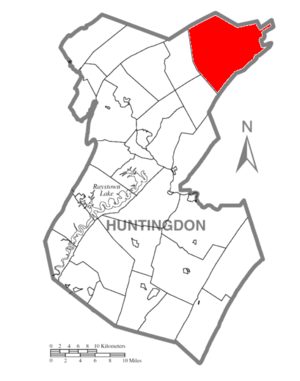
Jackson Township est un township situé au sud-ouest du comté de Huntingdon, en Pennsylvanie, aux États-Unis. En 2010, il comptait une population de 872 habitants.